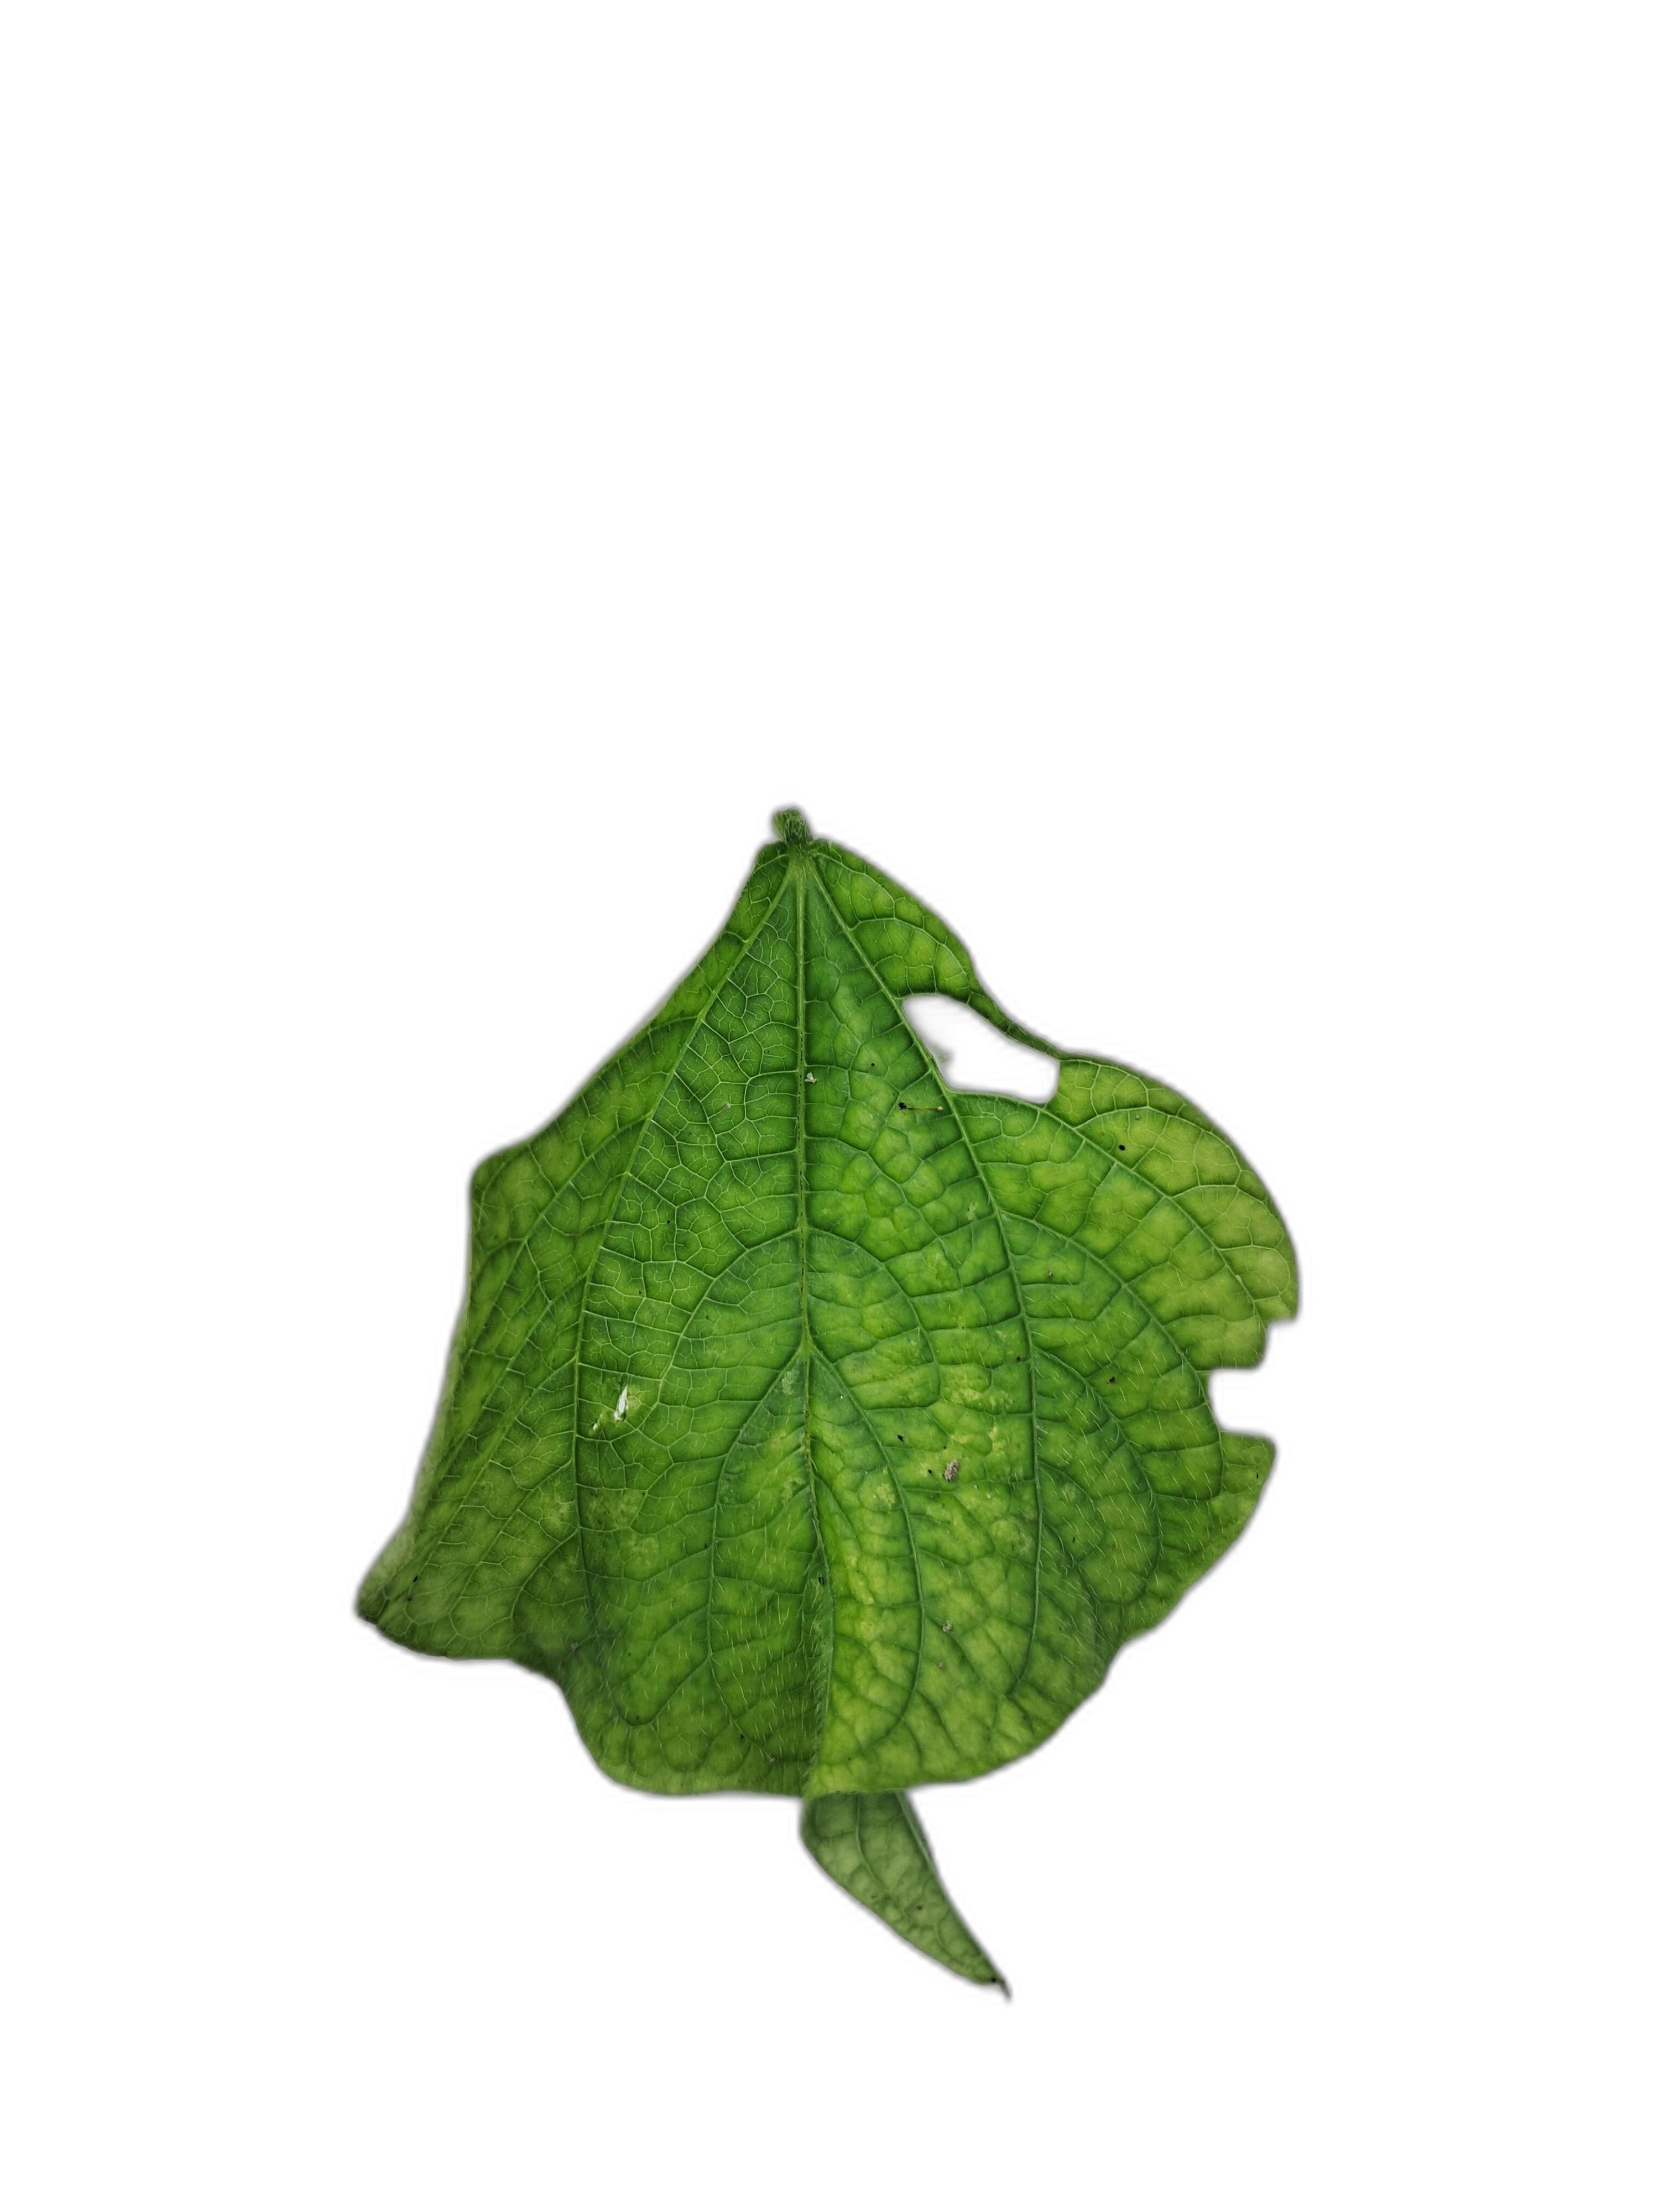
Label: Leaf Crinkle